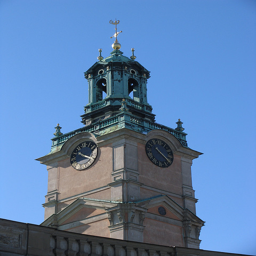
A clock tower pointing up to heaven with bricks
a tall clock tower with a sky background
A clock that is at the top of a building.
The bell tower has two clocks on the sides of it.
A clock tower with a green oxidized copper roof and gold weathercock.